Uraeus

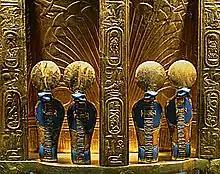
Four golden uraei cobra figures, bearing sun disks on their heads, on the reverse side of the throne of Pharaoh Tutankhamun (1346–1337 BC). Valley of the Kings, Thebes, New Kingdom (18th Dynasty)

The Uraeus is a symbol for the goddess Wadjet. She was one of the earliest Egyptian deities and was often depicted as a cobra, as she is the serpent goddess. The center of her cult was in Per-Wadjet, later called Buto by the Greeks. She became the patroness of the Nile Delta and the protector of all of Lower Egypt. The pharaohs wore the uraeus as a head ornament: either with the body of Wadjet atop the head, or as a crown encircling the head; this indicated Wadjet's protection and reinforced the pharaoh's claim over the land. In whatever manner that the Uraeus was displayed upon the pharaoh's head, it was, in effect, part of the pharaoh's crown. The pharaoh was recognized only by wearing the Uraeus, which conveyed legitimacy to the ruler. There is evidence for this tradition even in the Old Kingdom during the third millennium BCE. Several goddesses associated with or being considered aspects of Wadjet are depicted wearing the uraeus as well.